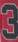
Number: 3